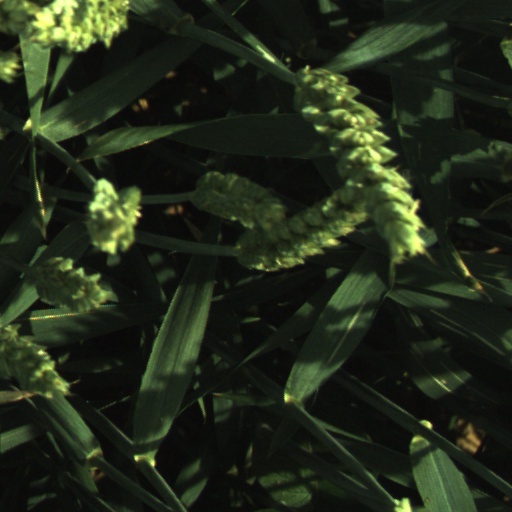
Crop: wheat